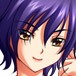
Portrait style: Anime Portrait